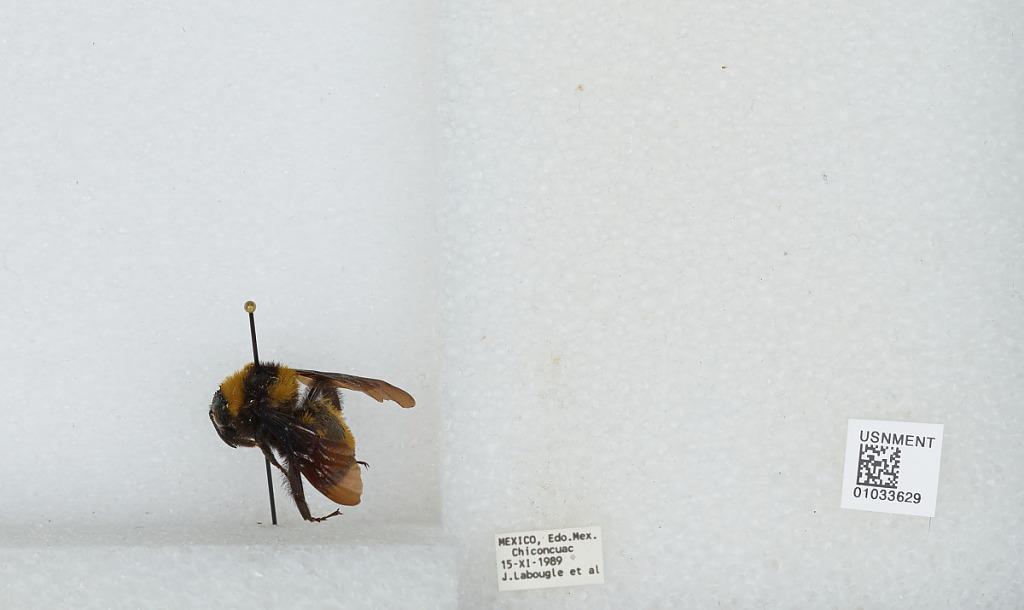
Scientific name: Bombus (Fervidobombus) sonorus Say
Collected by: J. Labougle et al.
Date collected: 1989-11-15
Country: Mexico
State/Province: Mexico
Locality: Chiconcuac